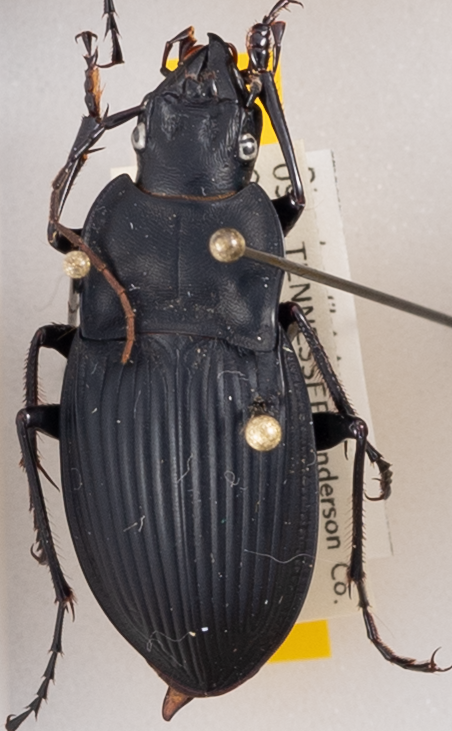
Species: Dicaelus dilatatus
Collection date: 2022-05-11
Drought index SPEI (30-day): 0.148
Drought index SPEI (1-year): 0.226
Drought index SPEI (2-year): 0.184